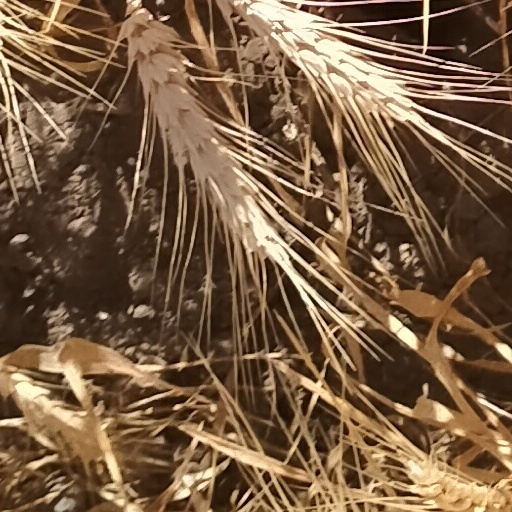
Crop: wheat